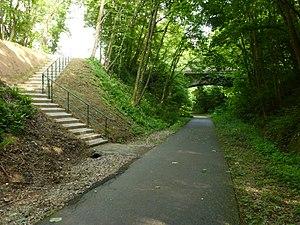
Gauville-la-Campagne est une commune française située dans le département de l'Eure, en région Normandie.